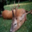
Label: deer